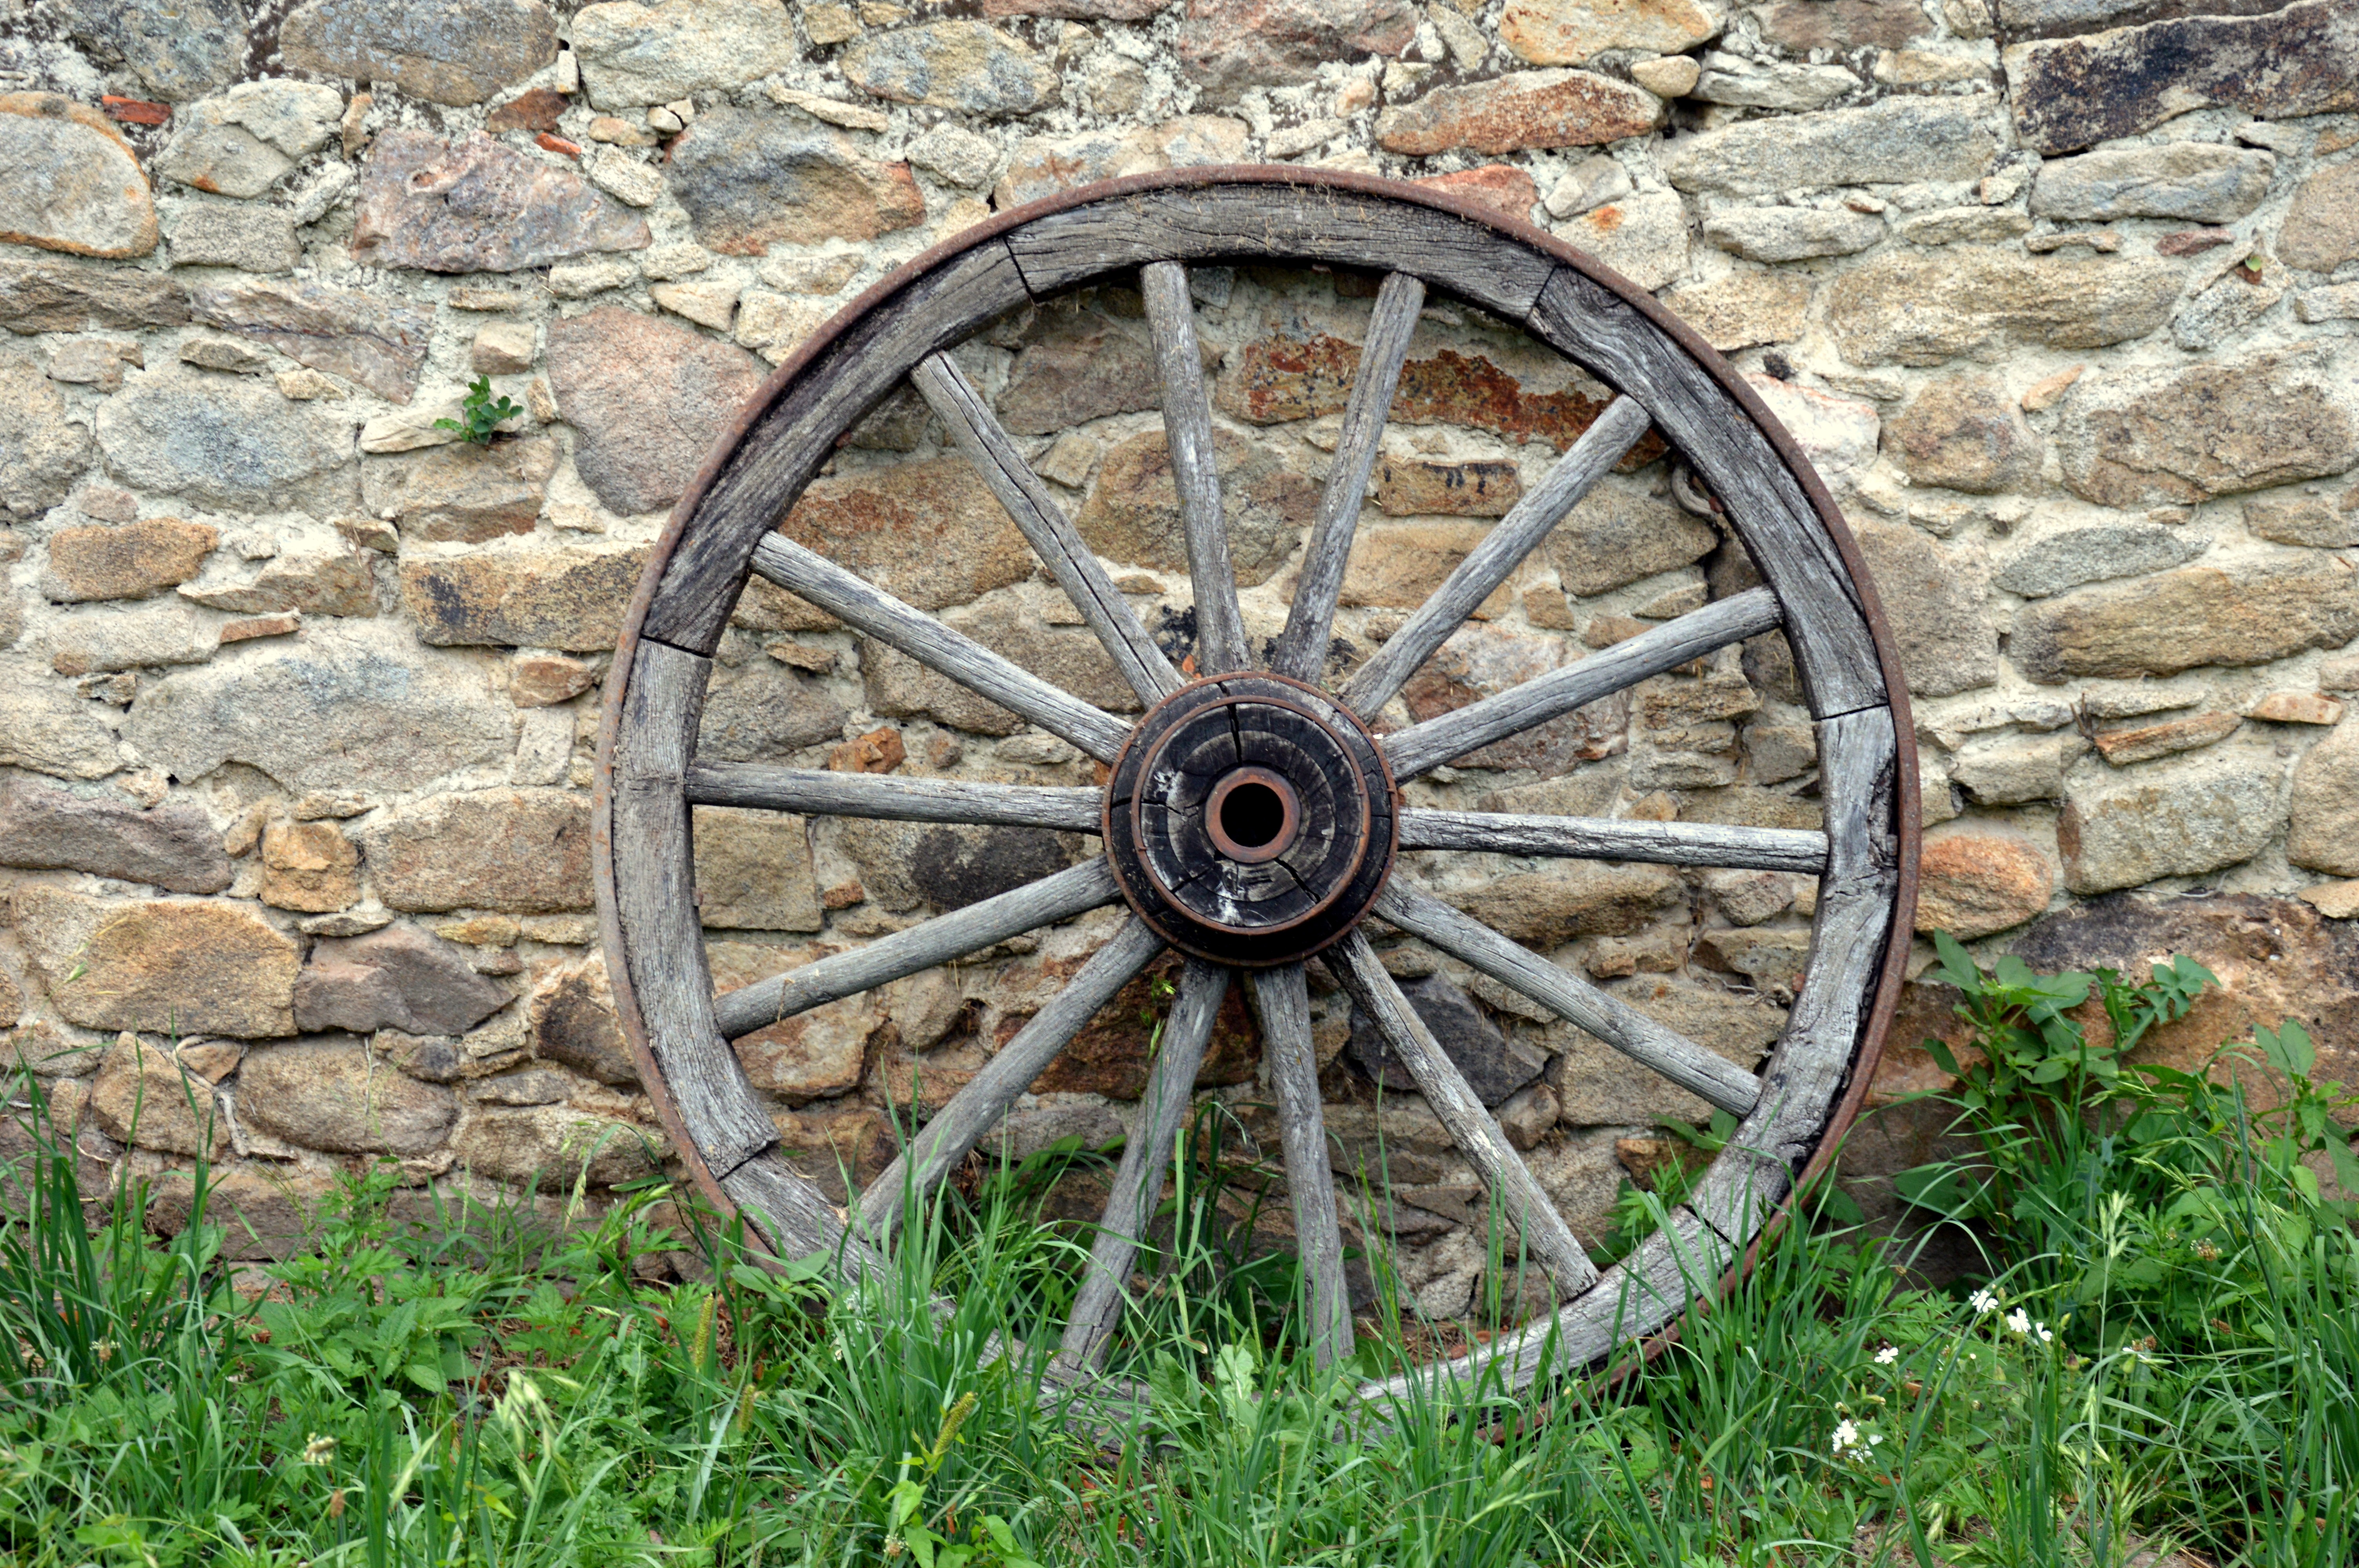
wheel, wall, vehicle, spoke, stone wall, weapon, rim, cannon, cartwheel, wooden wheel